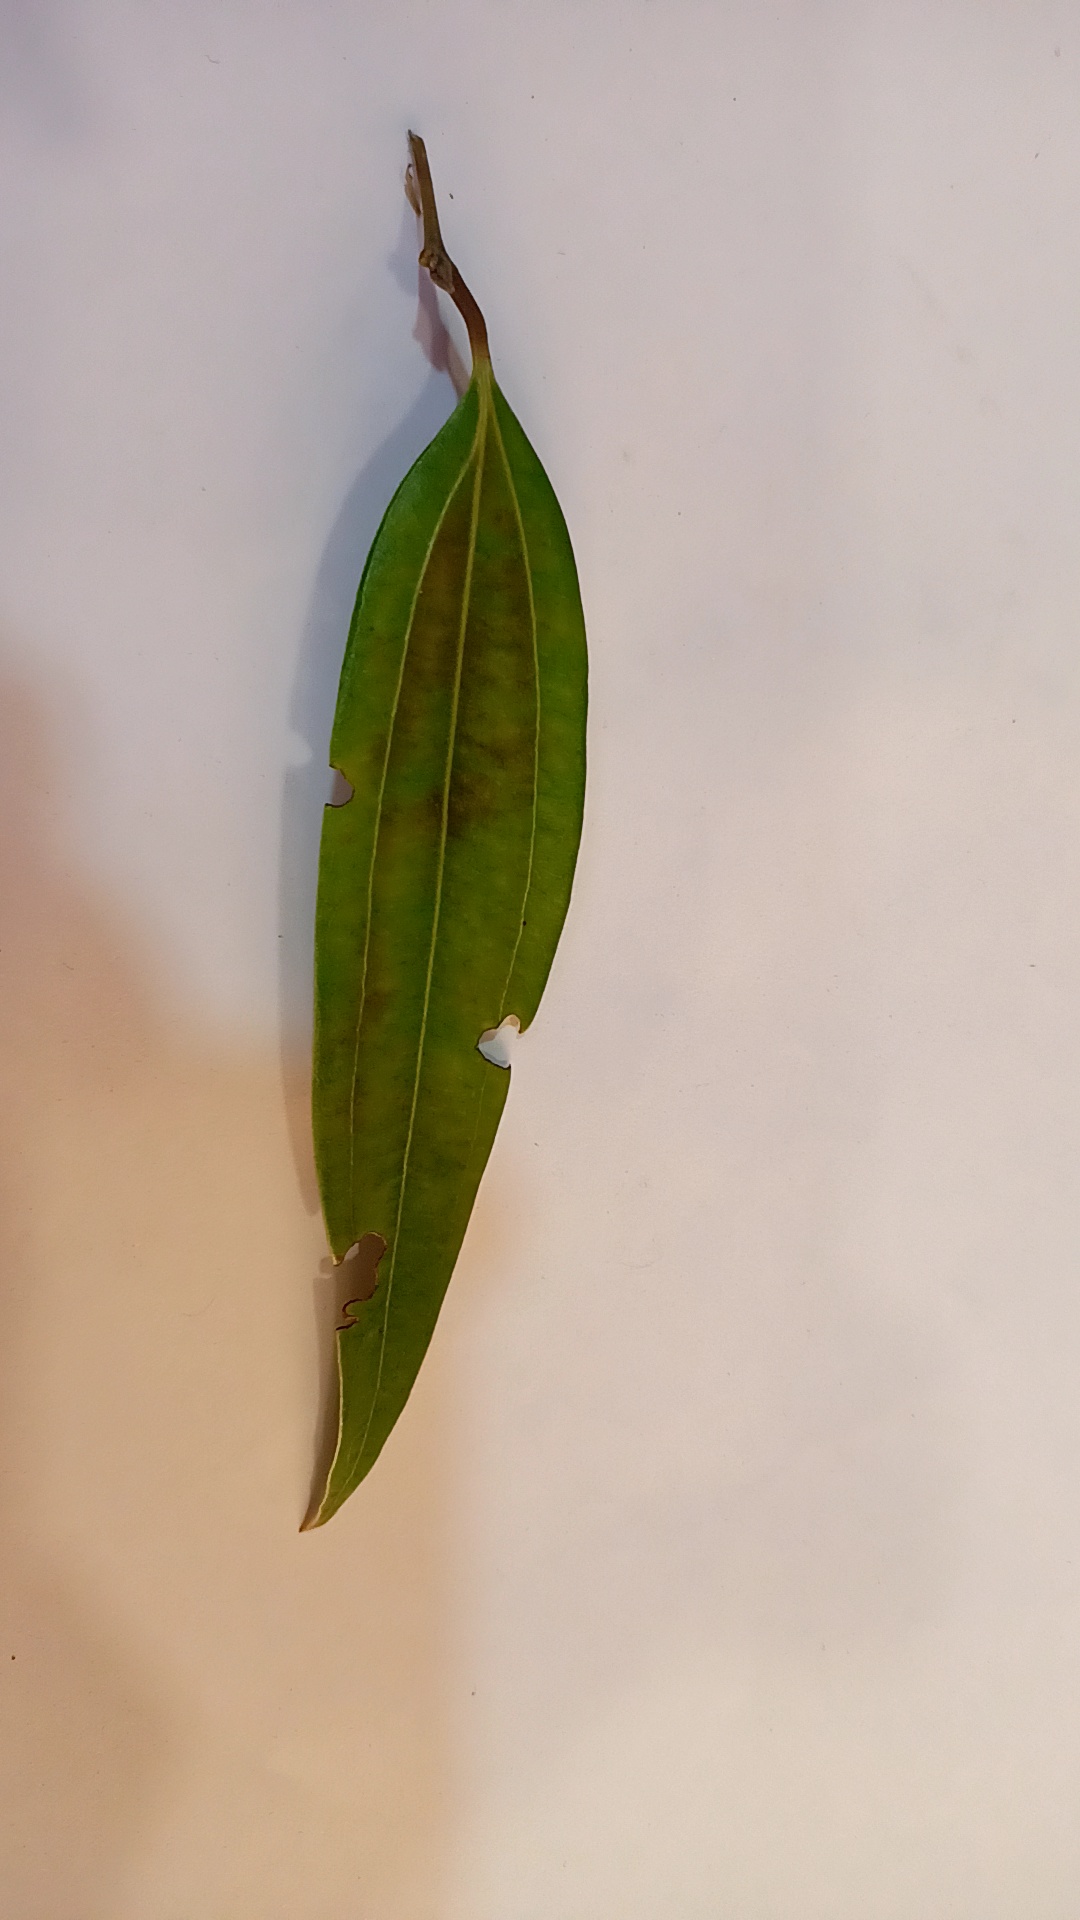
Label: Disease